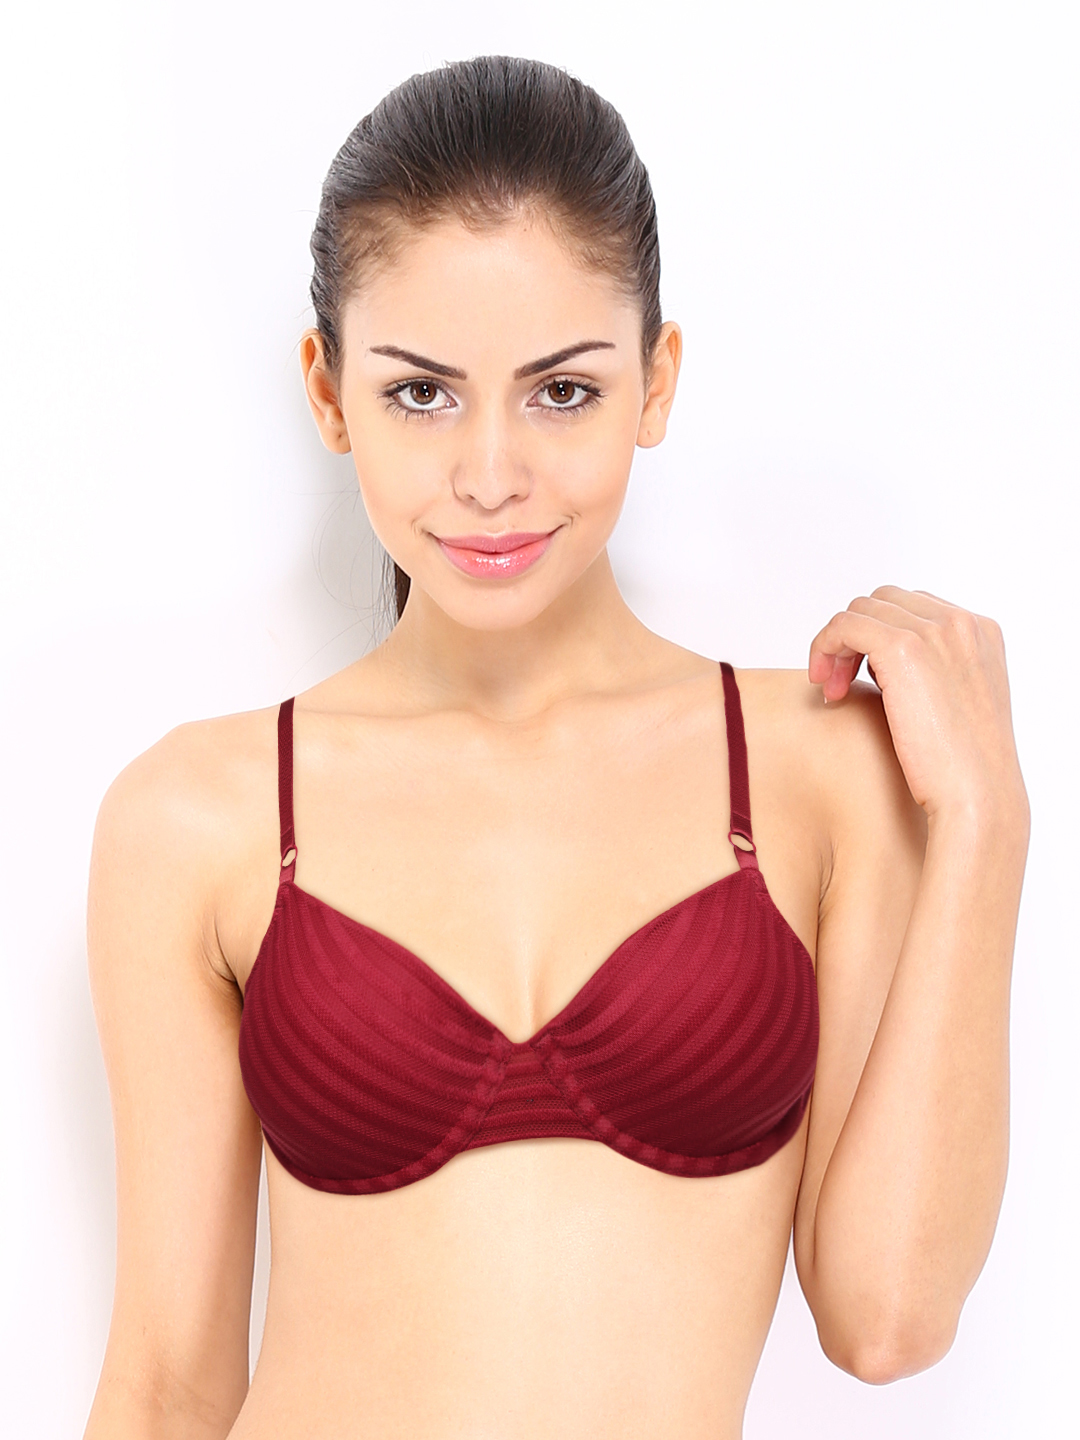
Amante Red Striped Push-Up Bra BGSR11
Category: Apparel / Innerwear / Bra
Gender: Women
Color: Red
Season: Winter 2015
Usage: Casual